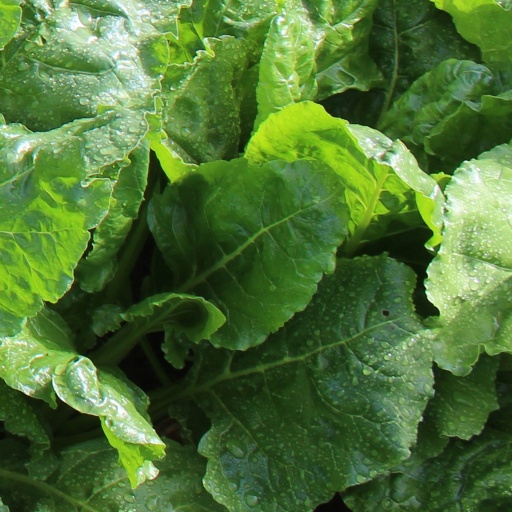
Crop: sugar beet